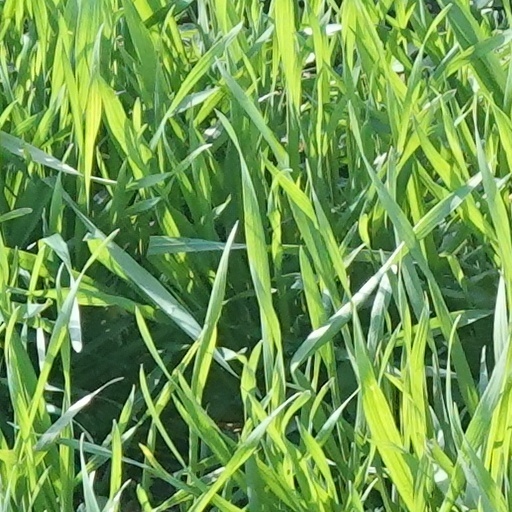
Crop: wheat